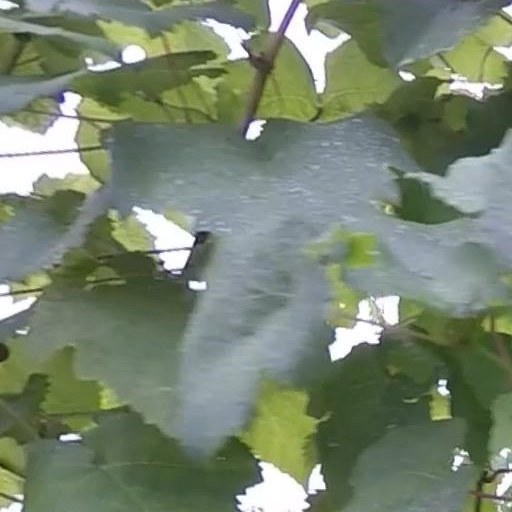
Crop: grape